Torsades de pointes

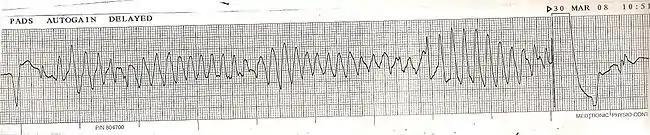
Lead II ECG showing a TdP patient being shocked by an implantable cardioverter-defibrillator back to their baseline cardiac rhythm

The following is a partial list of factors associated with an increased tendency towards developing torsades de pointes: